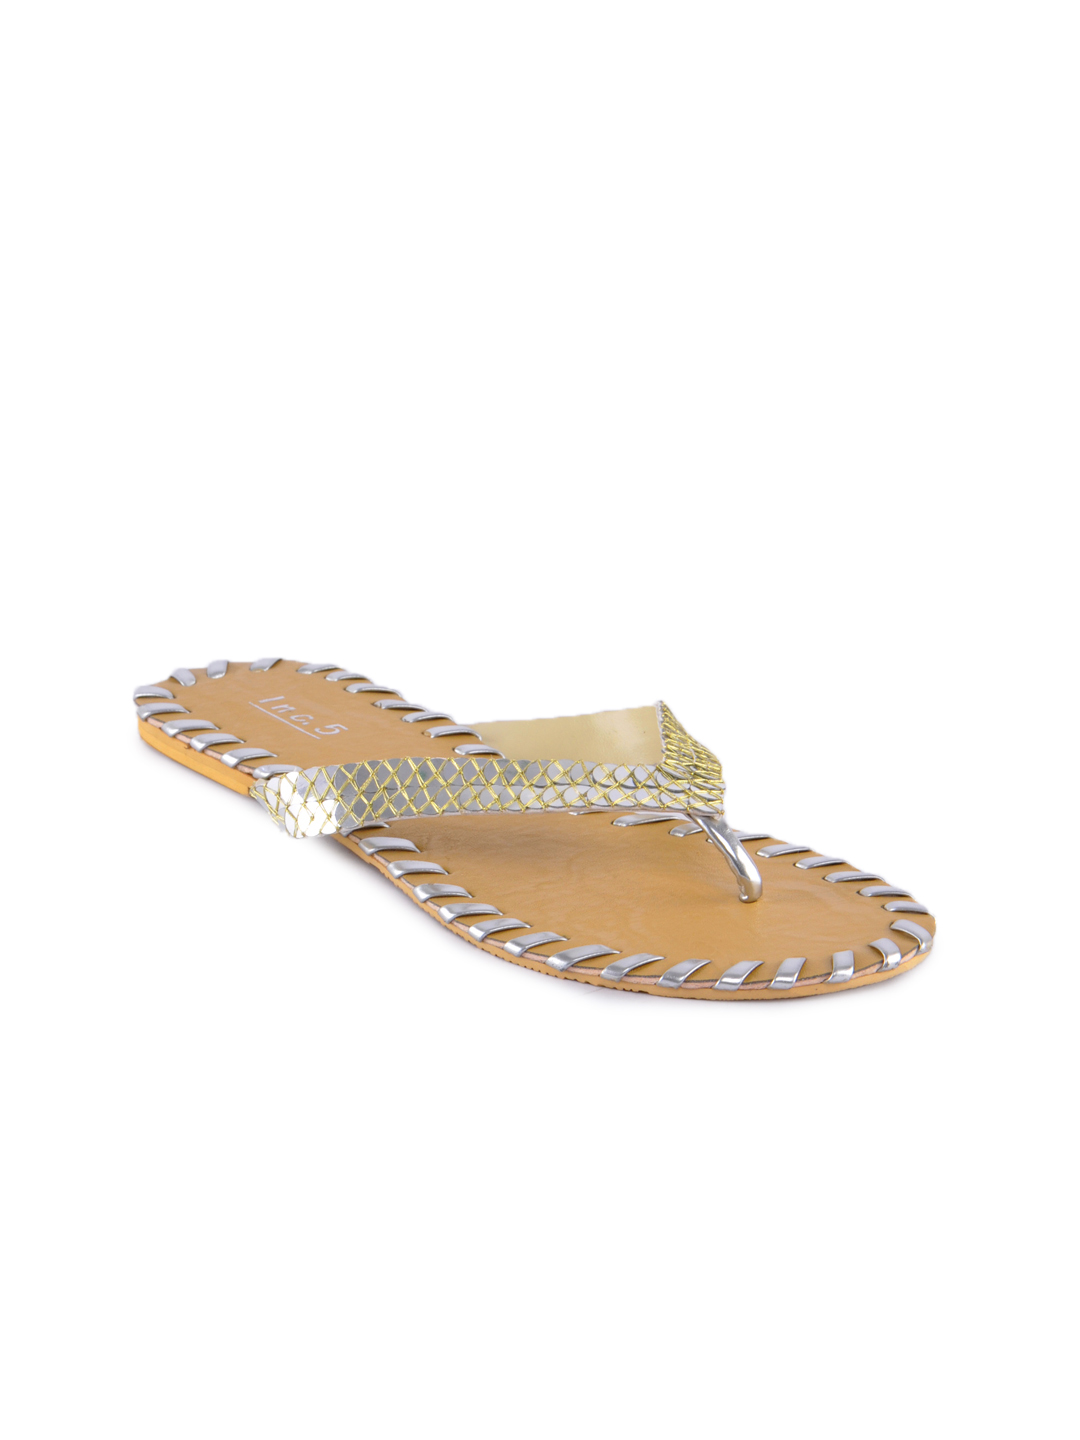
Inc. 5 Women Casual Silver Flats
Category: Footwear / Shoes / Heels
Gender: Women
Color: Silver
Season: Winter 2012
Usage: Casual